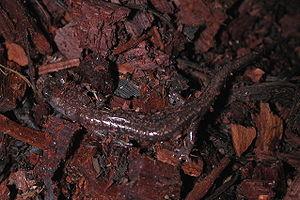
Aneides hardii est une espèce d'urodèles de la famille des Plethodontidae.